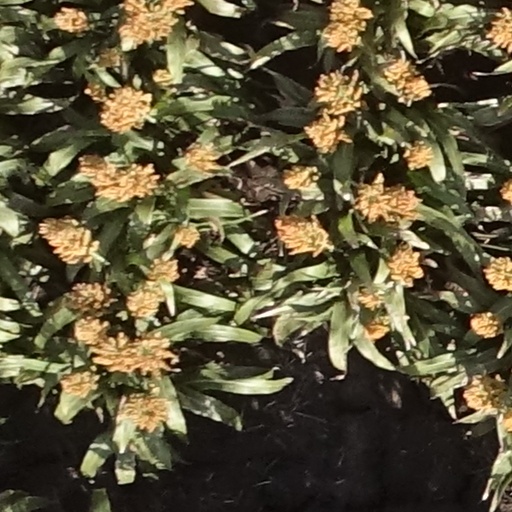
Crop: sorghum